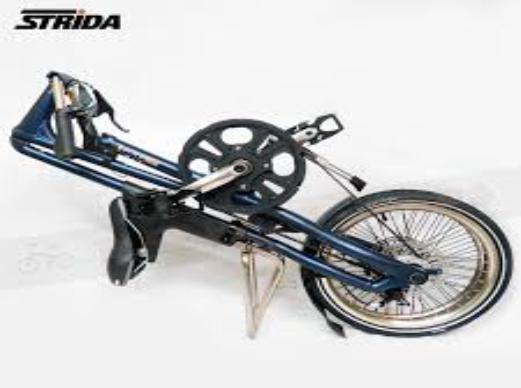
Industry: Sports